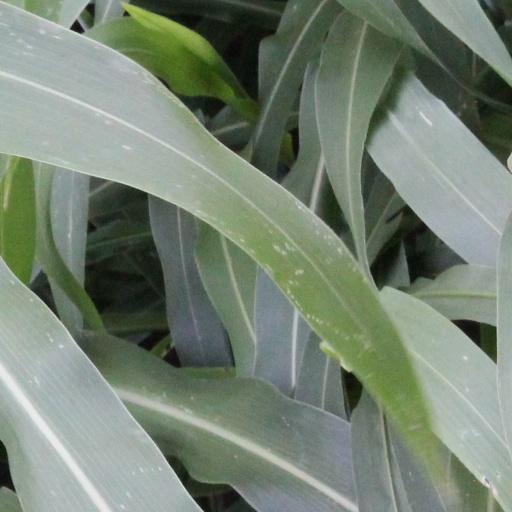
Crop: sorghum